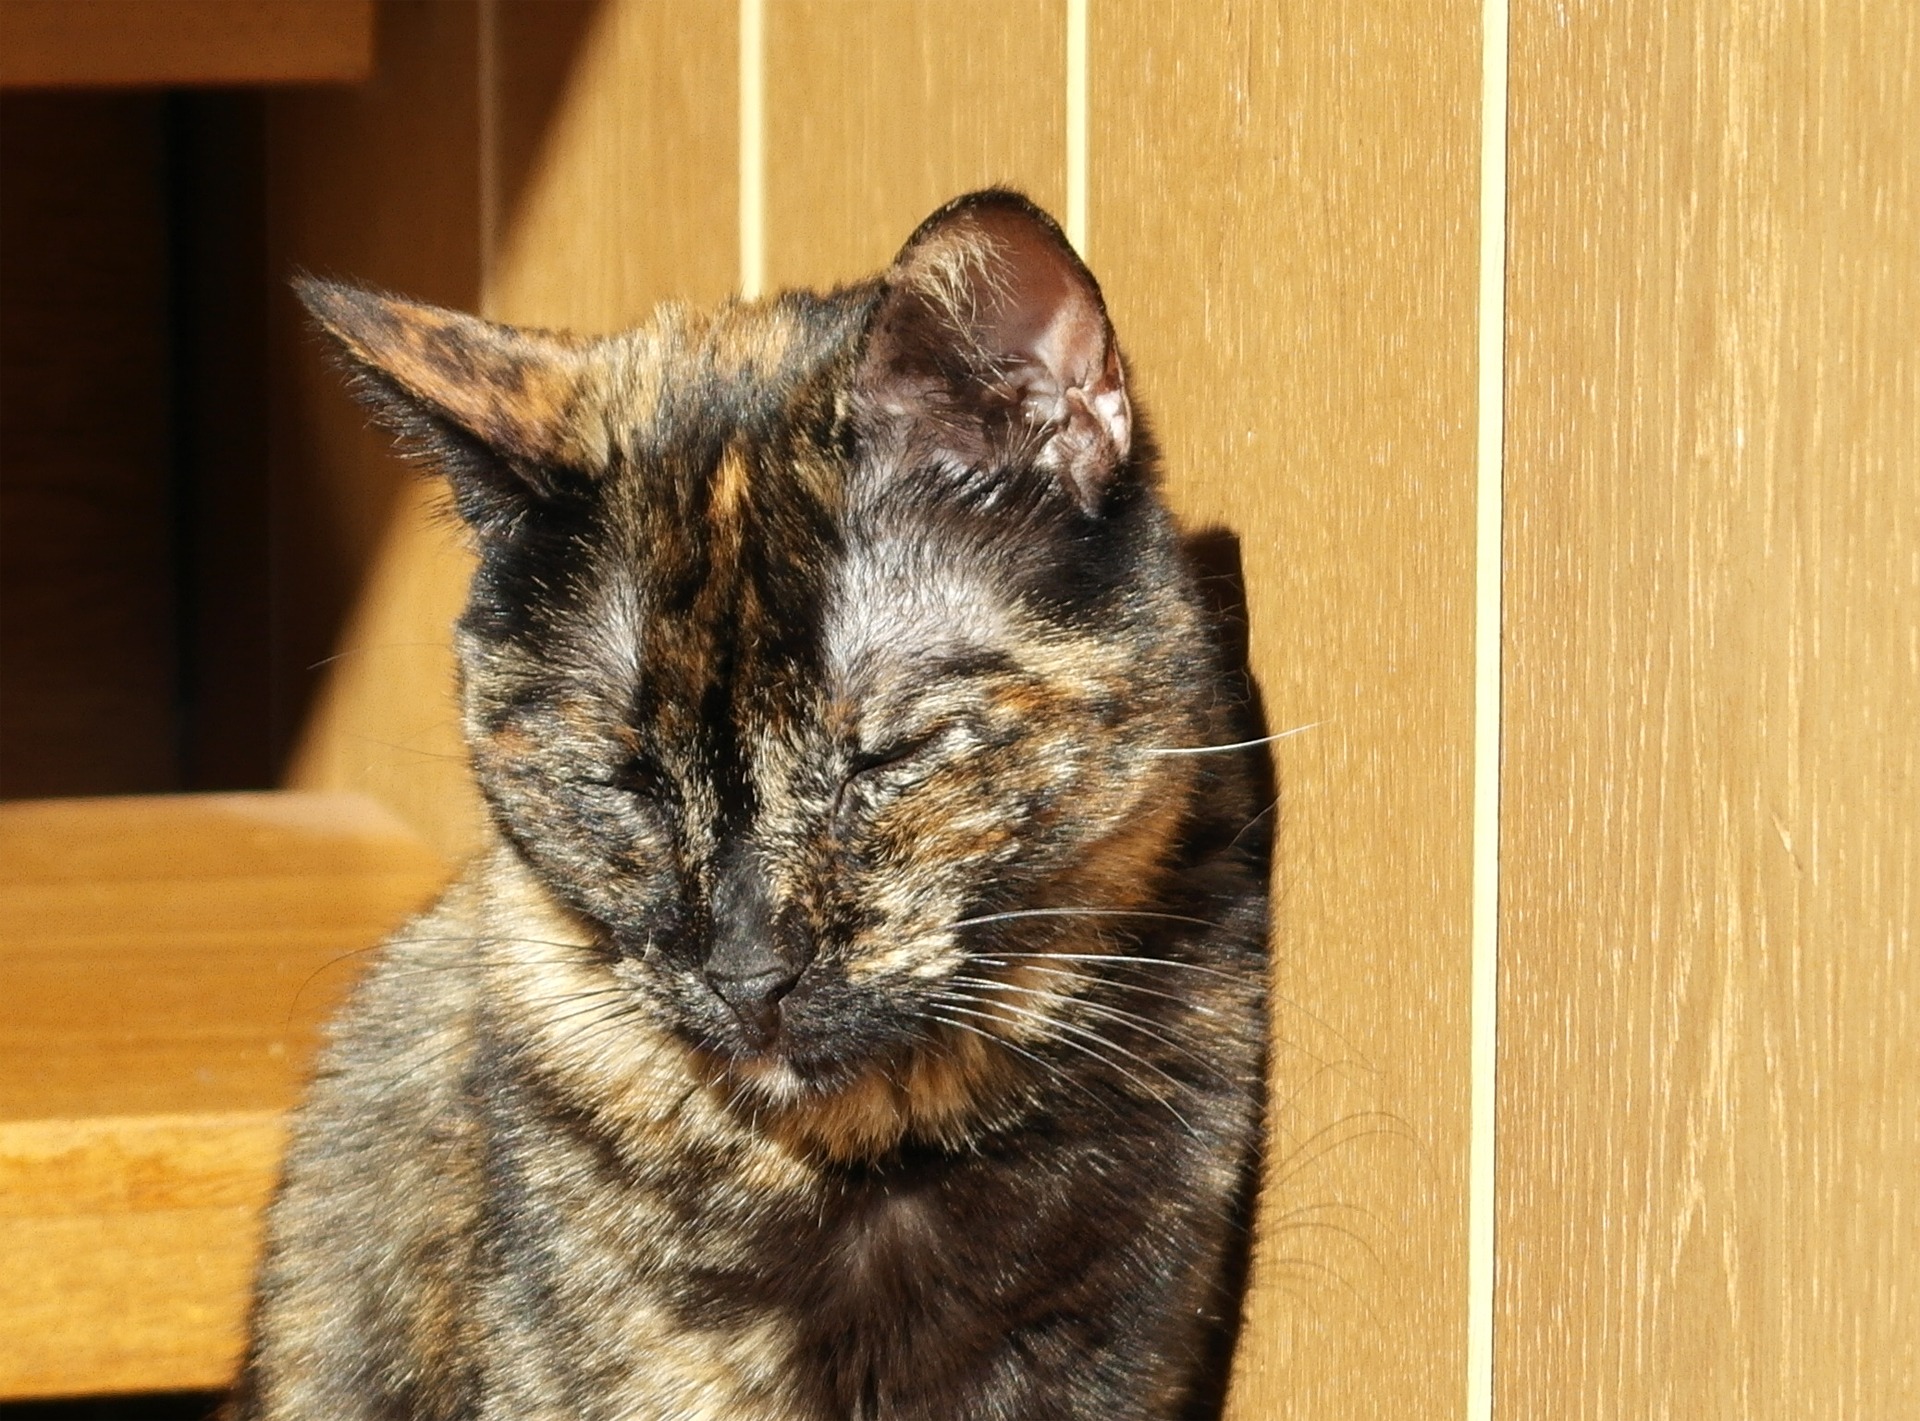
nature, zoo, cat, mammal, whiskers, lazy, sleep, animals, vertebrate, feelings, chill out, tabby cat, european shorthair, small to medium sized cats, cat like mammal, domestic short haired cat, domestic long haired cat, lupita